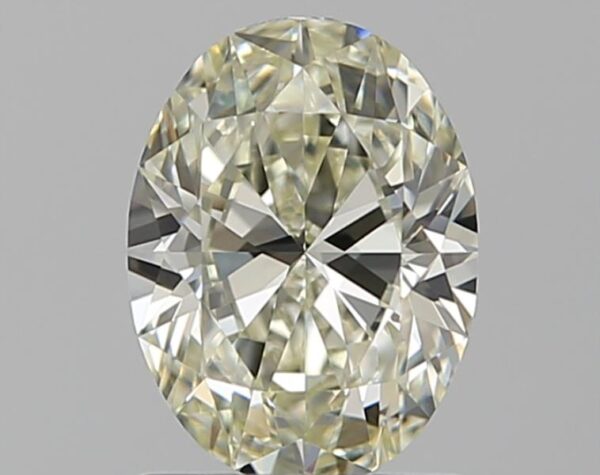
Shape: oval
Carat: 1
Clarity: VVS2
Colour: M
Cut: VG
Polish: EX
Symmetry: VG
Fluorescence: M
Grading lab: GIA
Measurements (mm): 7.52 x 5.65 x 3.47